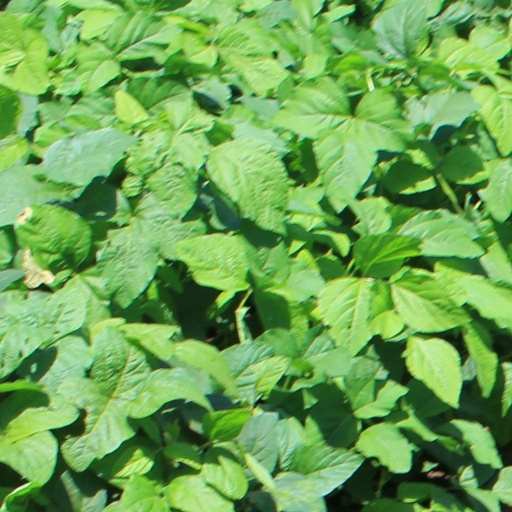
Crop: soybean